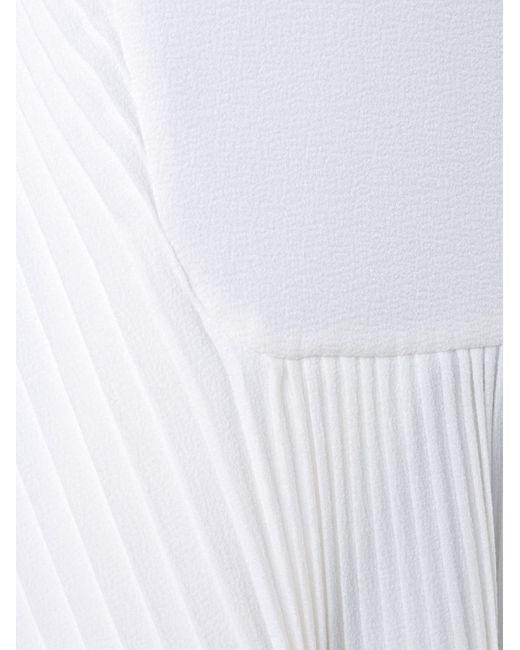
PLISSIERTER WEIßER GEORGETTE-STOFF für Hemden